Kids (film)

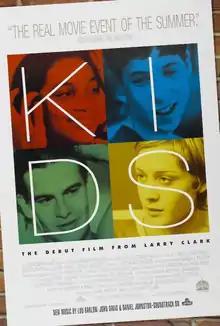
Theatrical release poster

Kids is a 1995 American coming-of-age drama film directed by Larry Clark and written by Harmony Korine in their directorial and screenwriting debuts, respectively. It stars Leo Fitzpatrick, Justin Pierce and Chloë Sevigny in their film debuts. Fitzpatrick, Pierce, Sevigny, and other newcomers including Rosario Dawson portray a group of teenagers in New York City. They are characterized as libertines, who engage in sexual acts and recreational substance abuse, over the course of a single day.